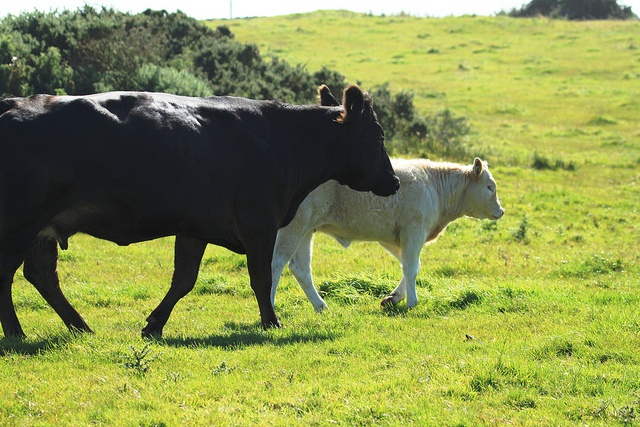
A couple of cows walking next to each other on a field.
A small white cow and a big black cow walking in an empty field.
a couple of cows walking in a grassy pastor.
Two cows walk through a grassy field.
A BLACK COW AND A WHITE COW STROLLING THROUGH A PASTURE